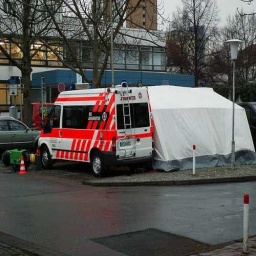
Label: ambulance